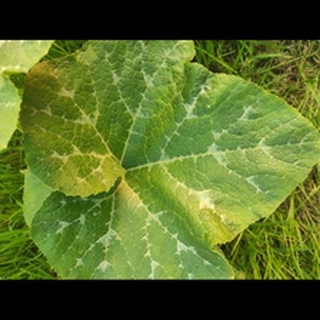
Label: pumpkin_bacterial_leaf_spot